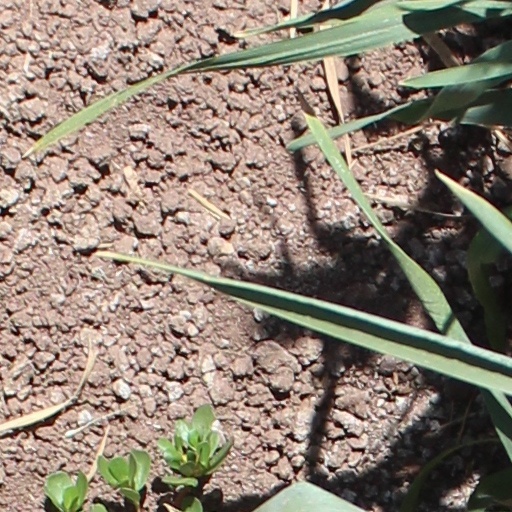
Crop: wheat